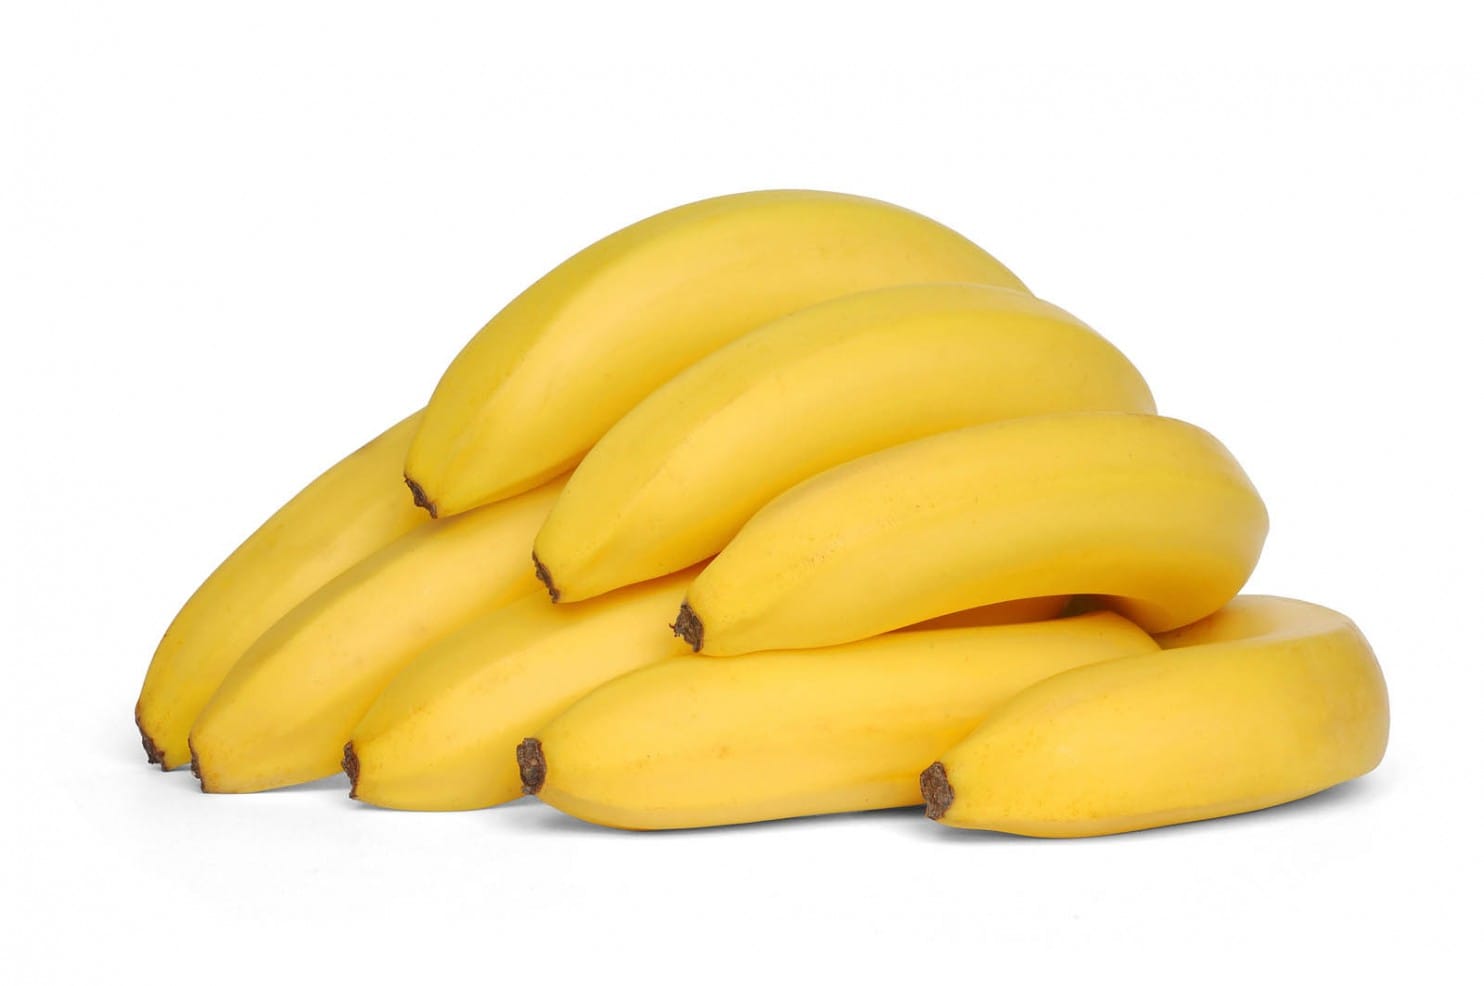
Label: Banana